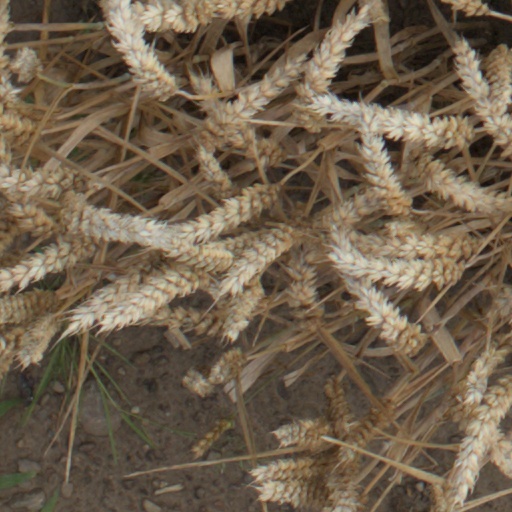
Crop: wheat